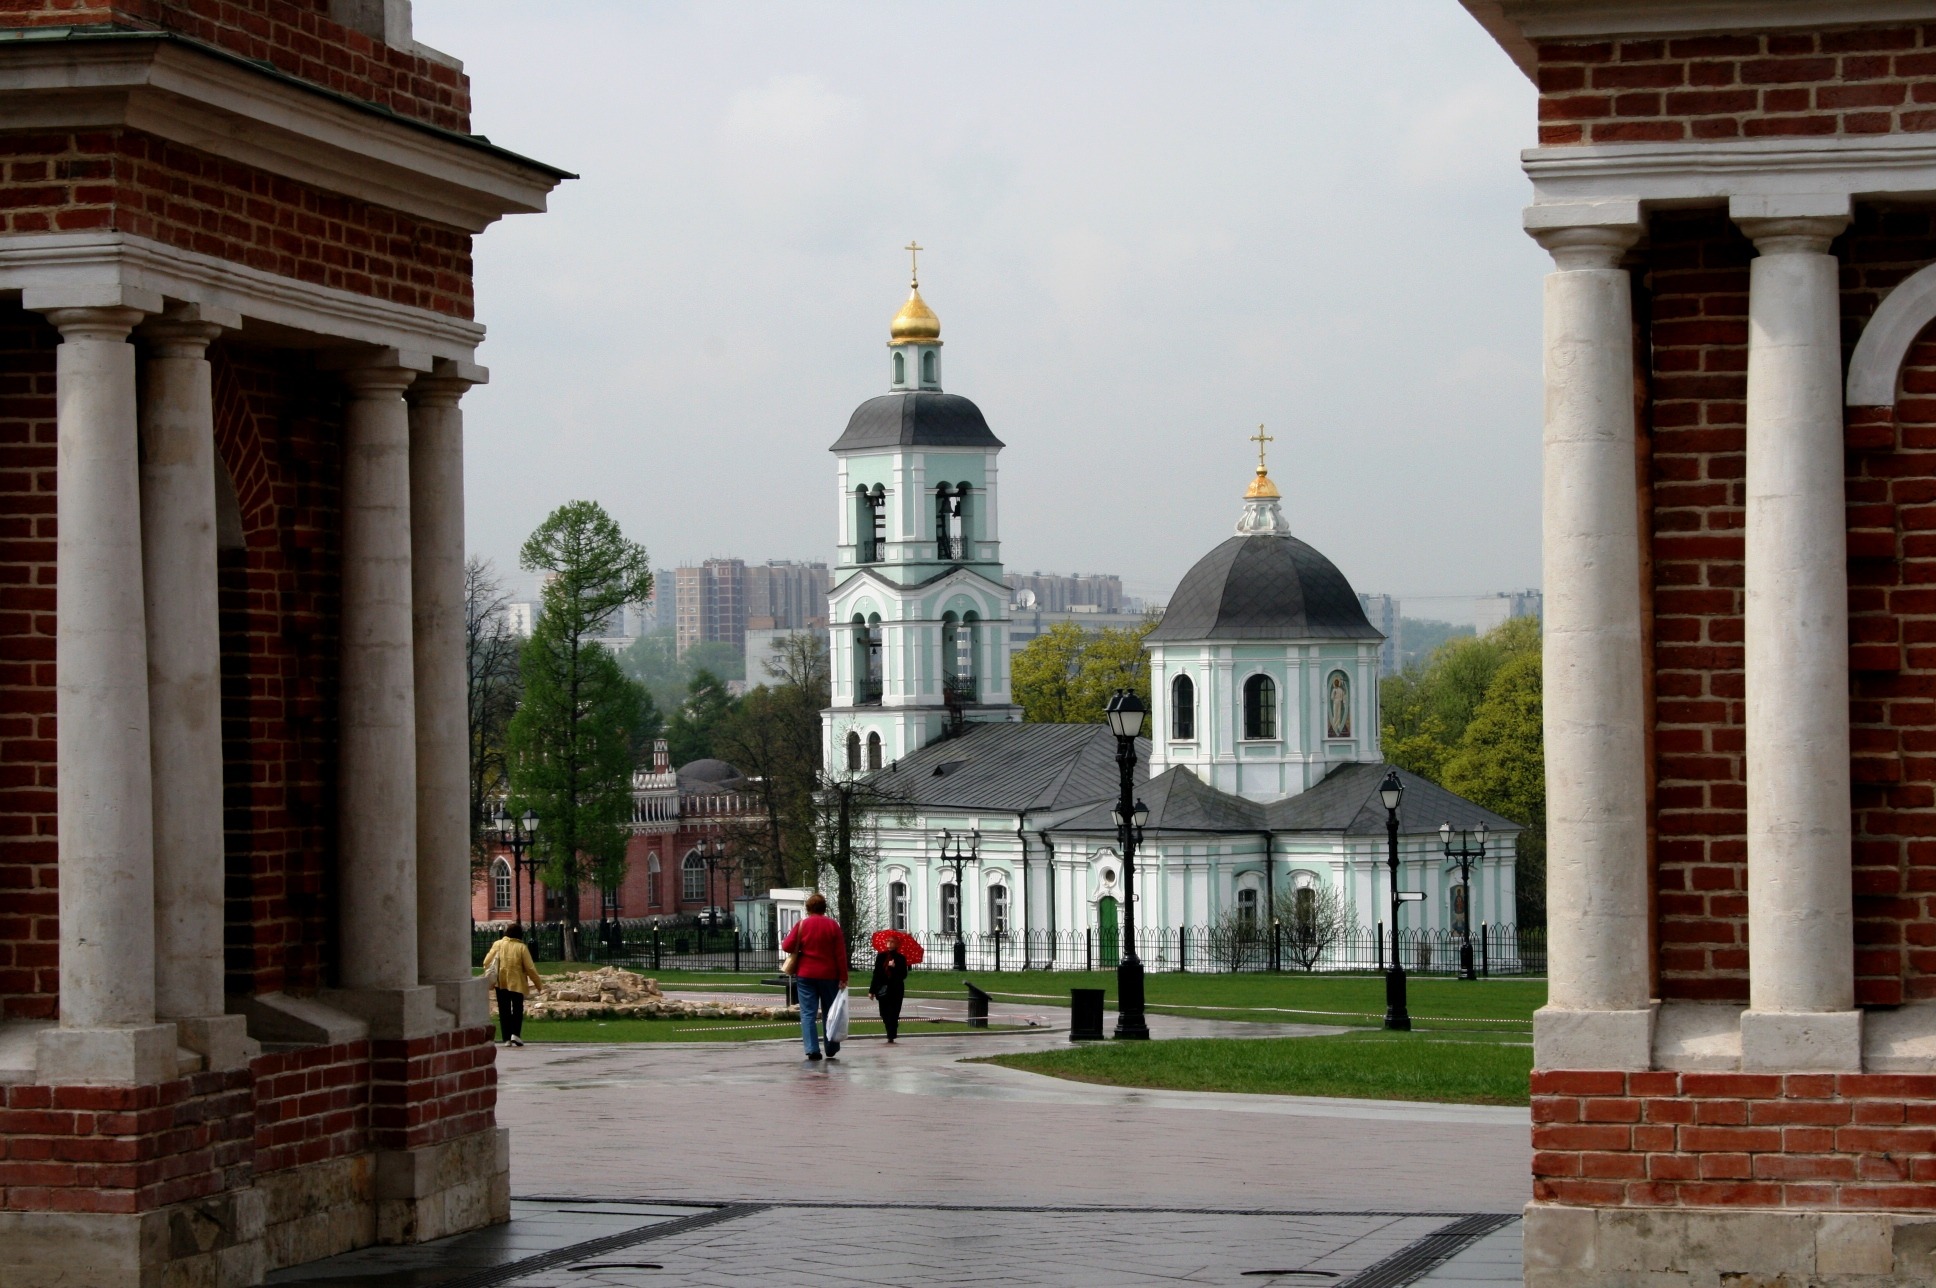
architecture, sky, white, town, building, tower, landmark, church, cathedral, tourism, place of worship, bell tower, dome, red brick walls, white pillars